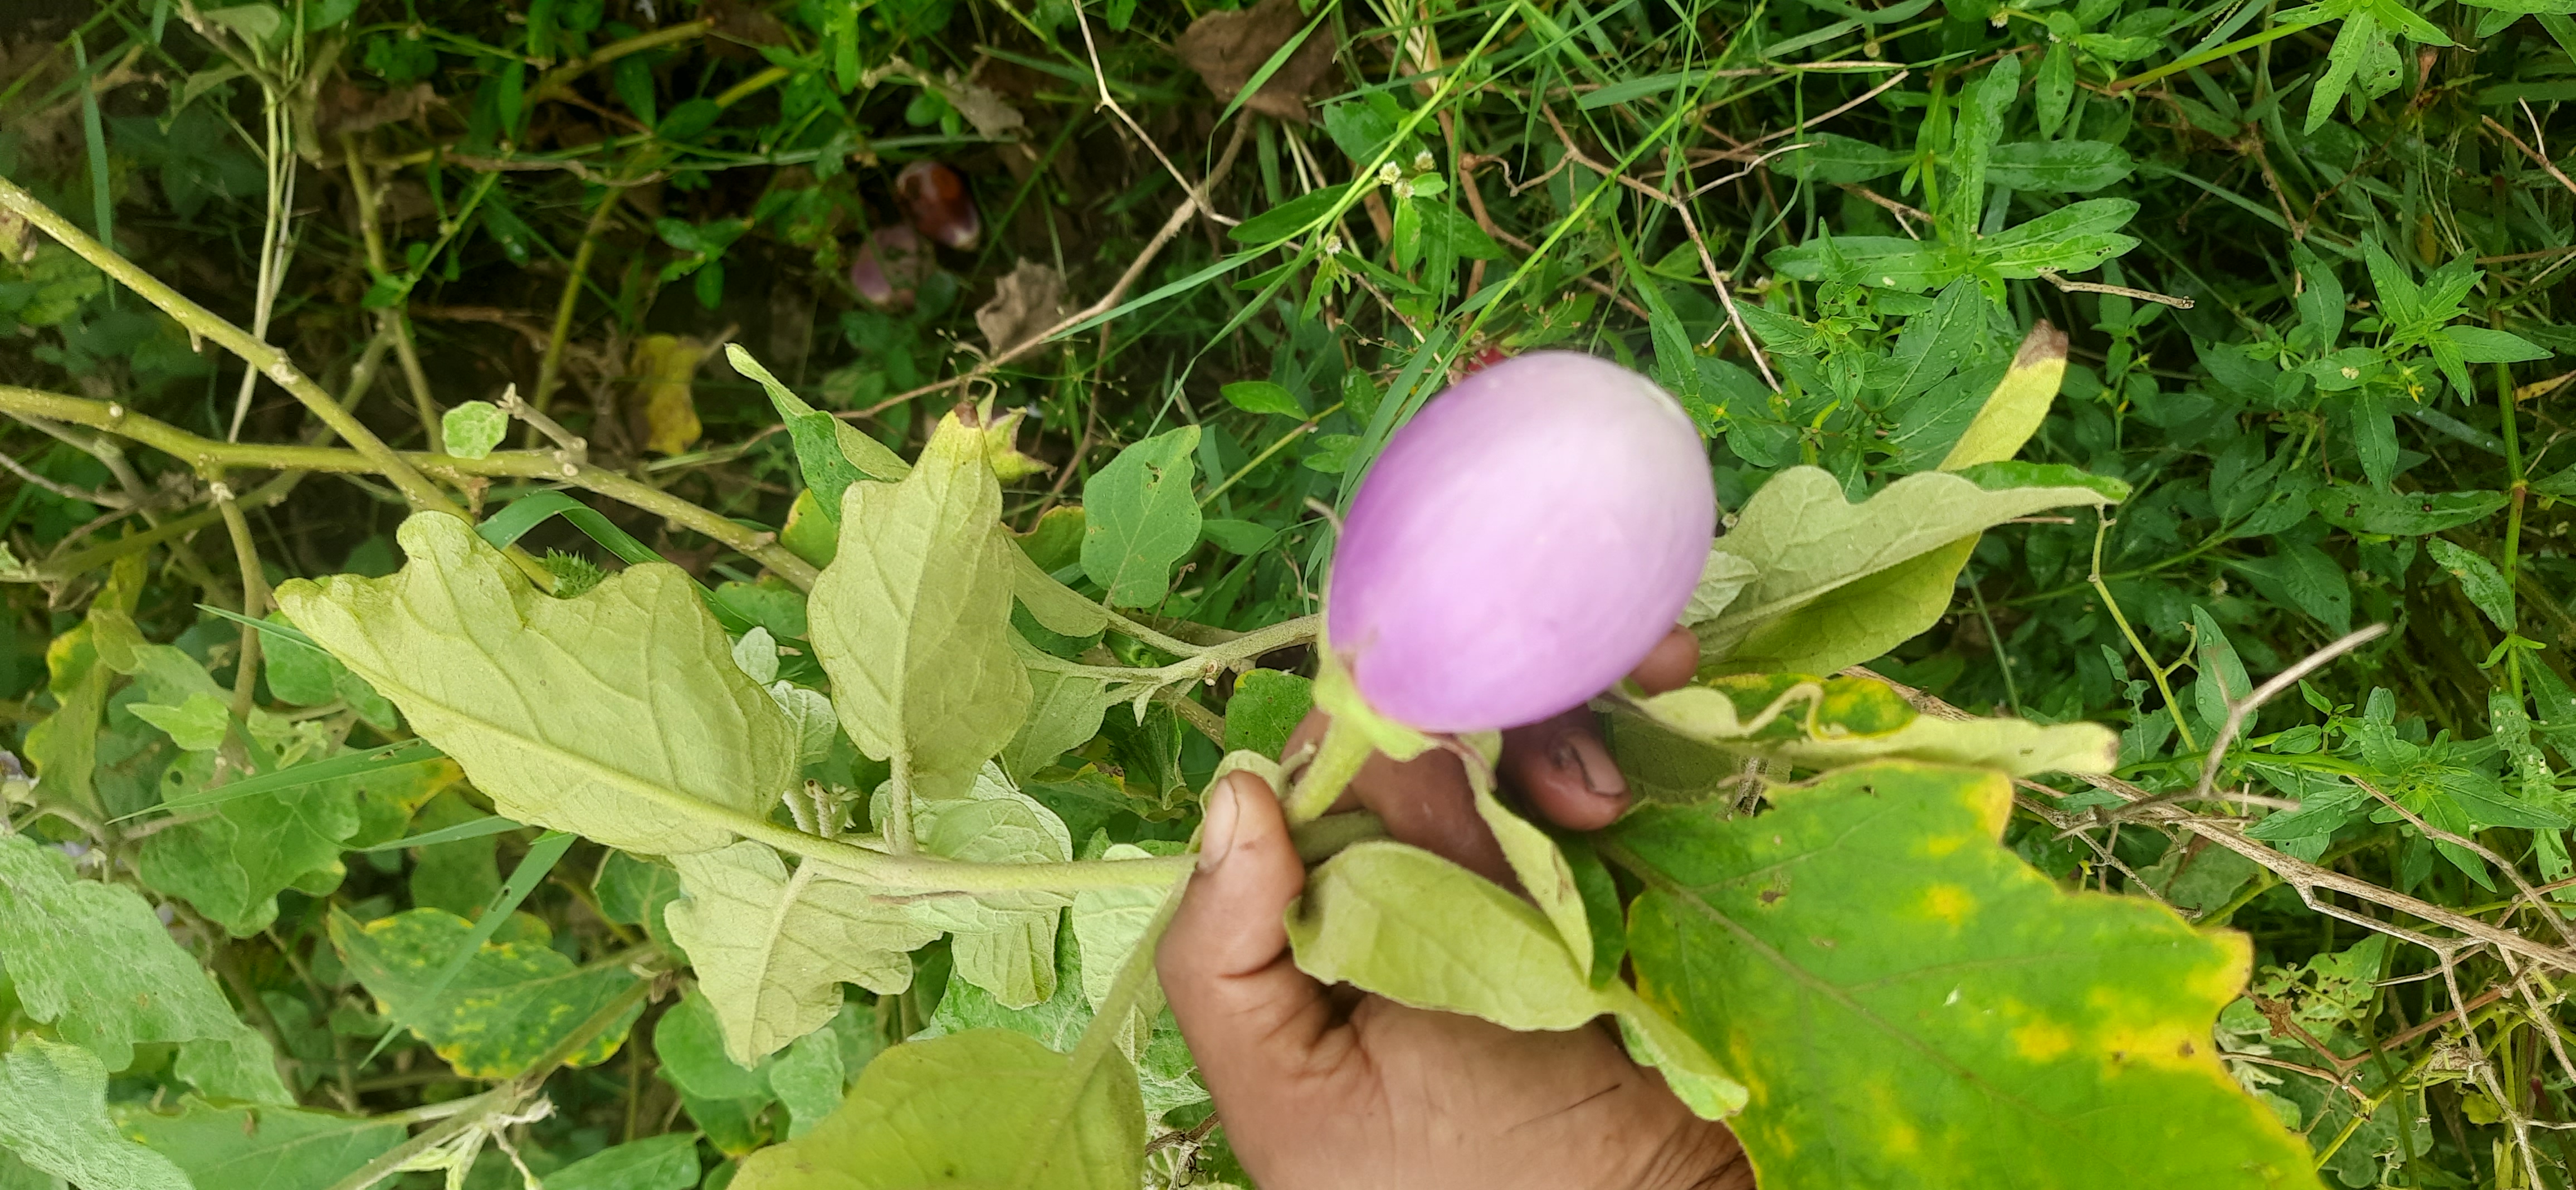
Label: Healty Brinjal